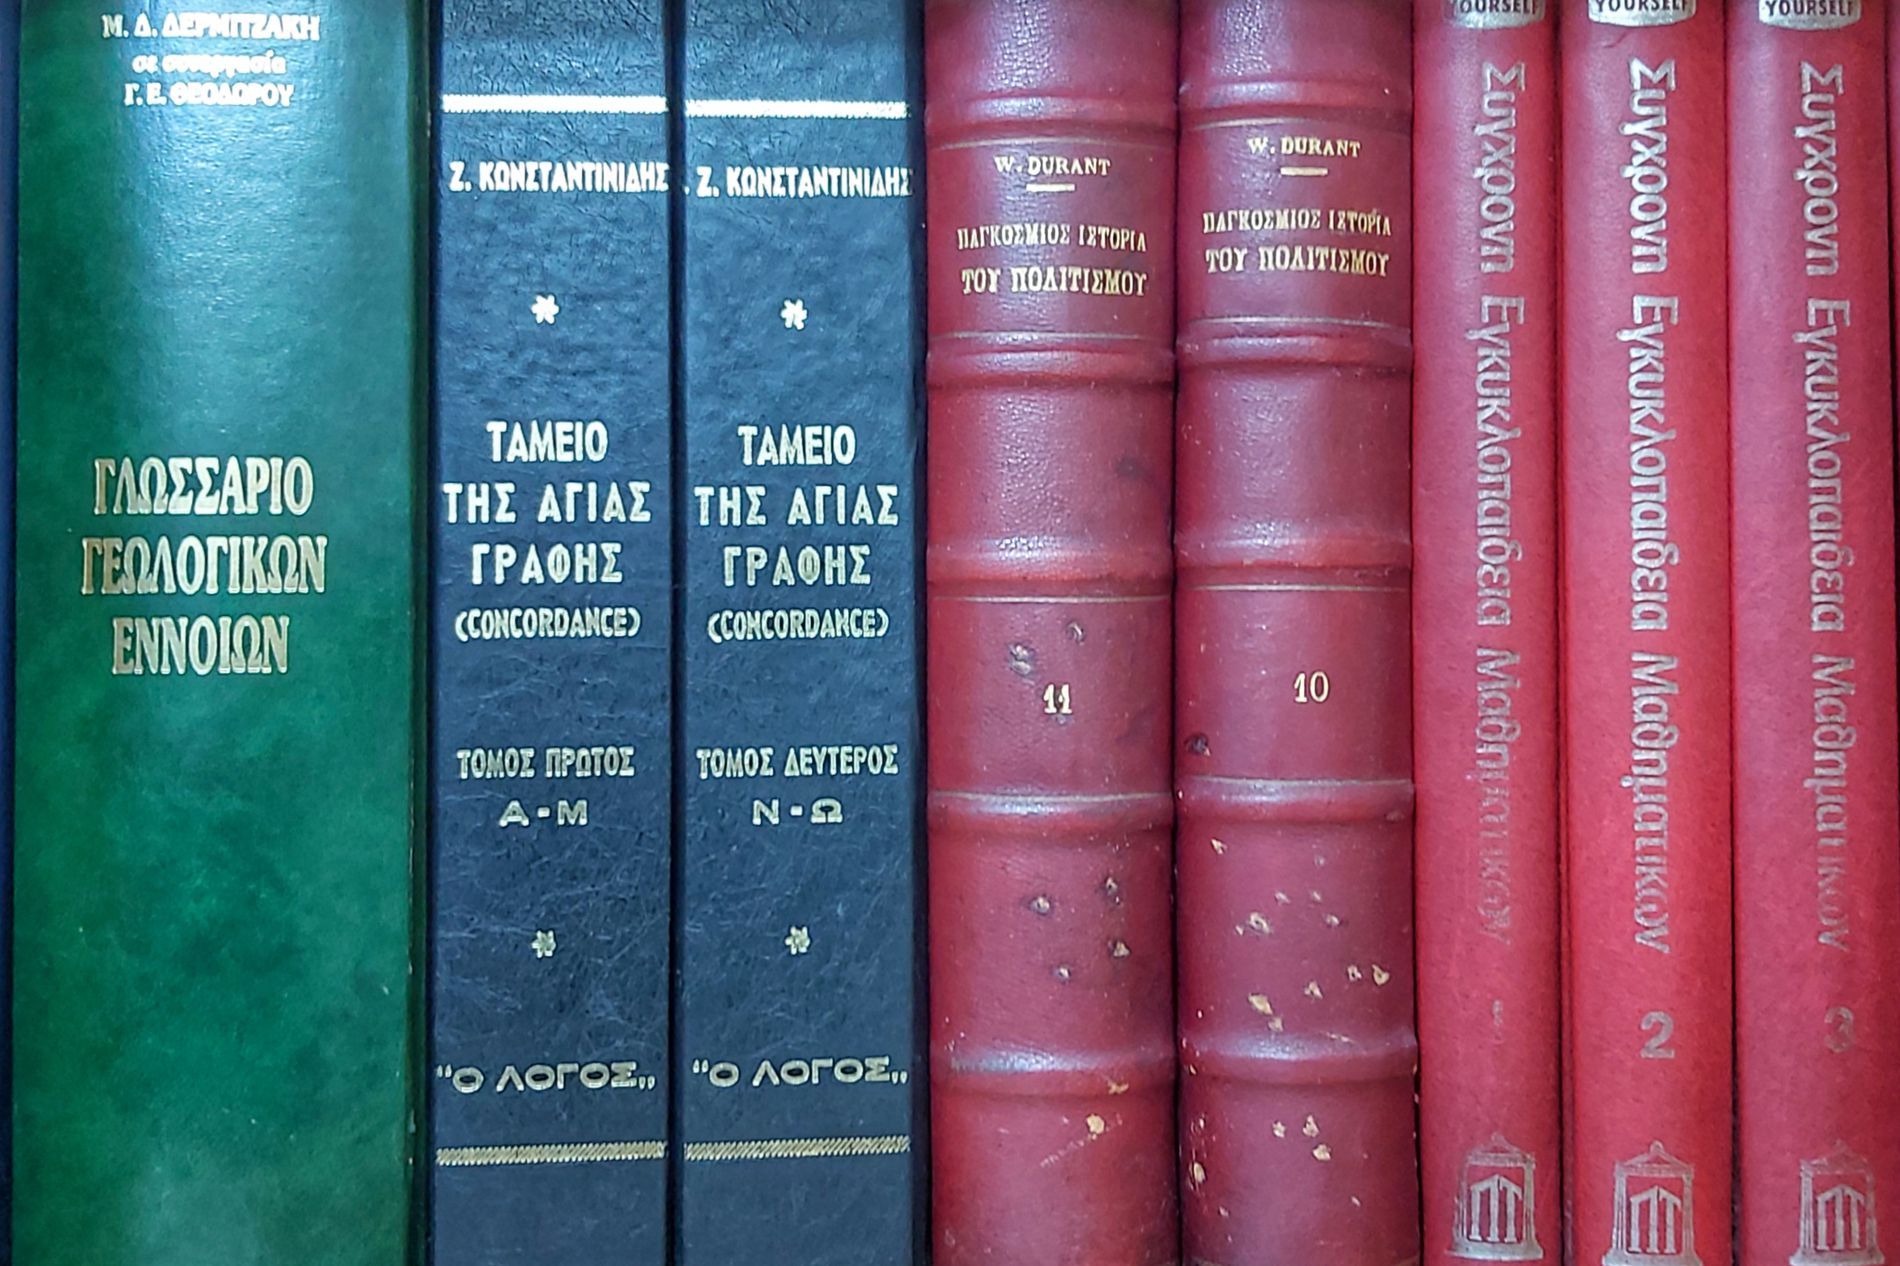
Book Spines
The image captures a row of several books lined up on a shelf. There are multiple books visible, featuring spines in various colors. The spines are covered in text, predominantly in the Greek language.
The image is a close-up photograph showing the spines of a row of books lined up horizontally on a shelf. The color palette consists primarily of deep green, dark blue, and rich red, with off-white/beige text details. The mood evoked by the image is scholarly and classic, suggesting knowledge and history.
Labels: Book, Publication, Indoors, Library, Furniture, Cricket, Cricket Bat, Sport, Tape, Novel, Can, Tin, Bookcase, Text, Book Spine, Encyclopedias, Bible concordance, Geology glossary, Durant's History
Camera: samsung SM-A705FN
Aperture: F1.7
Exposure: 1/17 sec
ISO: 640
Focal length: 3.9 mm